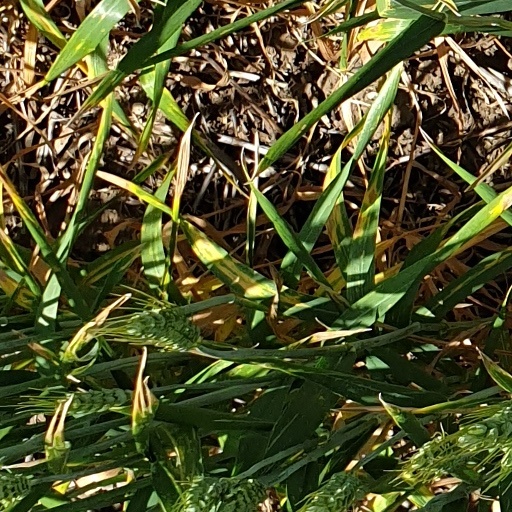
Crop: wheat